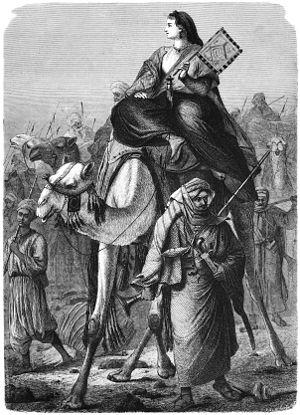
5 janvier : départ de Khartoum de l'explorateur allemand Georg August Schweinfurth. Il est de retour le 27 juillet 1871. Il est le premier européen à rencontrer des Pygmées.